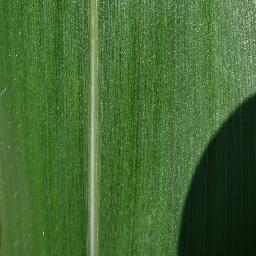
Label: Corn_(Maize)___Healthy